ITVX

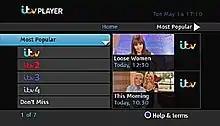
ITV Player Beta as displayed by Freesat

On 6 July 2012, it was announced that ITV Player had been made available on Samsung's Smart TVs and Blu-ray players through their Samsung Smart TV service, for 2011 and later devices, from 2016 the ITV Player is available through LG webOS smart TVs through the LG content store.